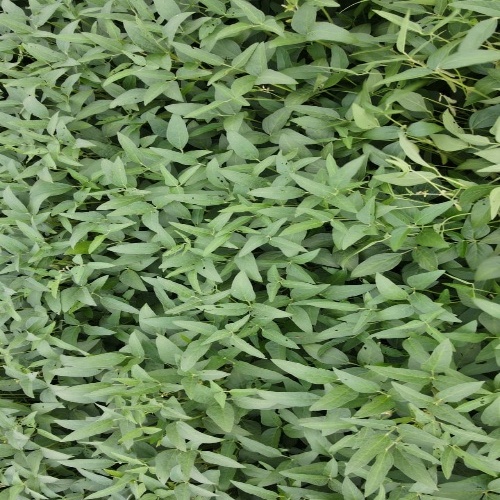
Label: Diabrotica_speciosa